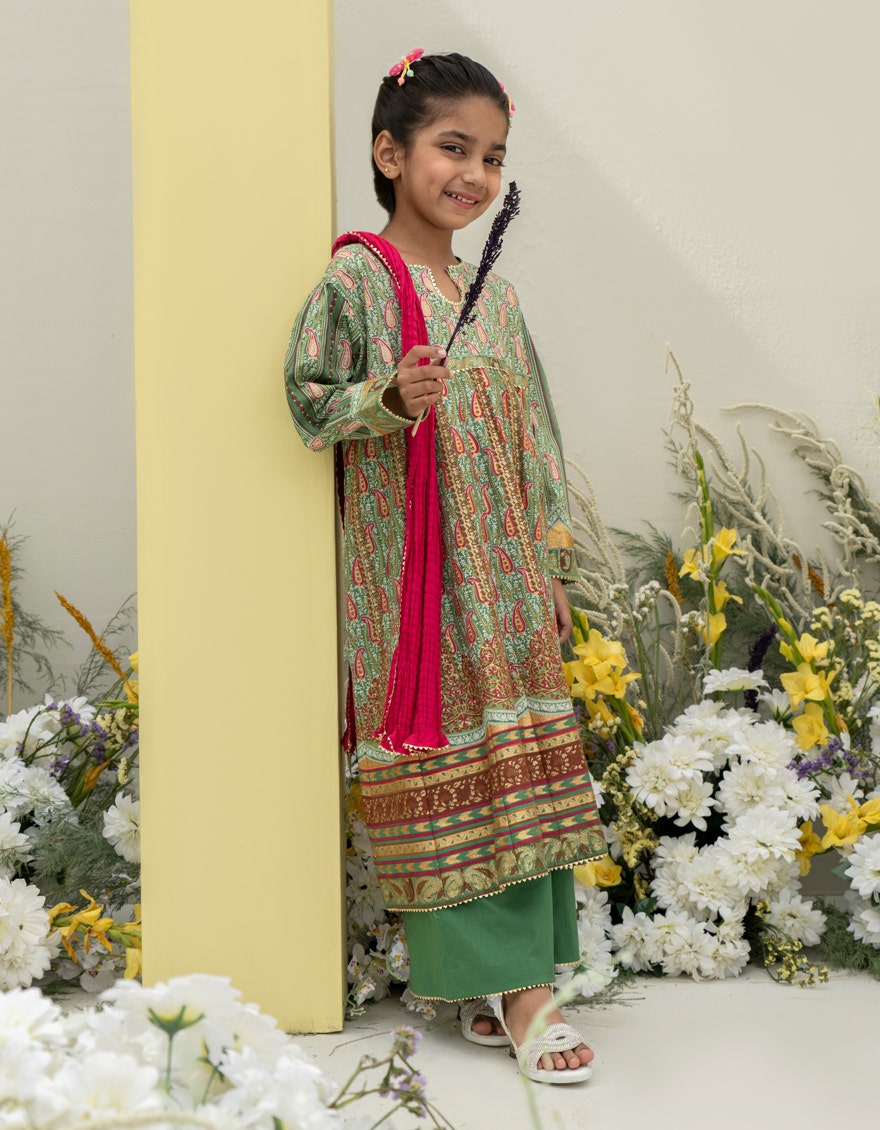
green multi kamla lawn suit